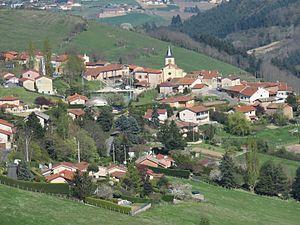
Vue sur le village de Saint-Marcel-l'Éclairé, dans le département du Rhône, en avril 2017.
Saint-Marcel-l'Éclairé est une commune française, située dans le département du Rhône en région Auvergne-Rhône-Alpes.